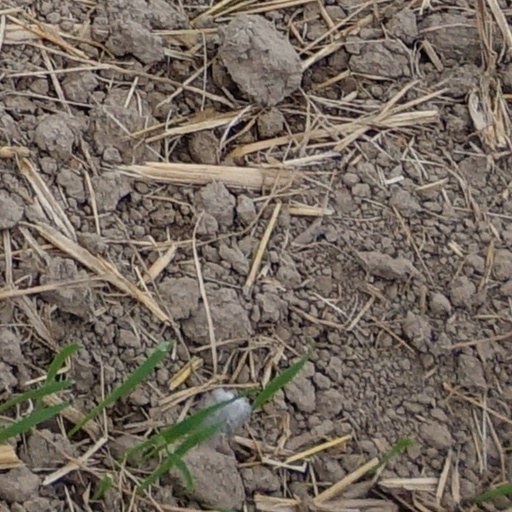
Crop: wheat